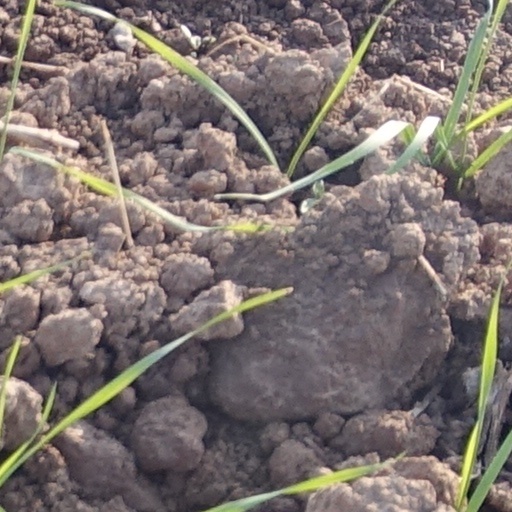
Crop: wheat